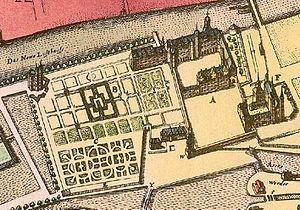
Le Lustgarten [ˈlʊstˌɡaʁtn̩] est un parc sur l'île aux Musées dans le centre de Berlin, près de l'ancien château de Berlin, en cours de reconstruction, dont il faisait partie à l'origine et à proximité de l'avenue Unter den Linden. Suivant les époques, il a servi pour les parades militaires, les ralliements de masse ou comme jardin public.